Kontact

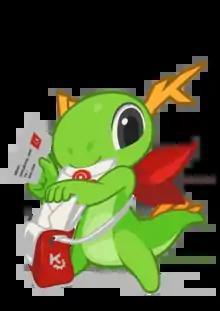
KDE mascot Konqi and KDE mail applications

The initial groupware container application was written in an afternoon by Matthias Hölzer-Klüpfel and later imported into the KDE source repository and maintained by Daniel Molkentin. This container application is essential for Kontact to operate, but without embedded components it is not useful by itself.